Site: brandenburg
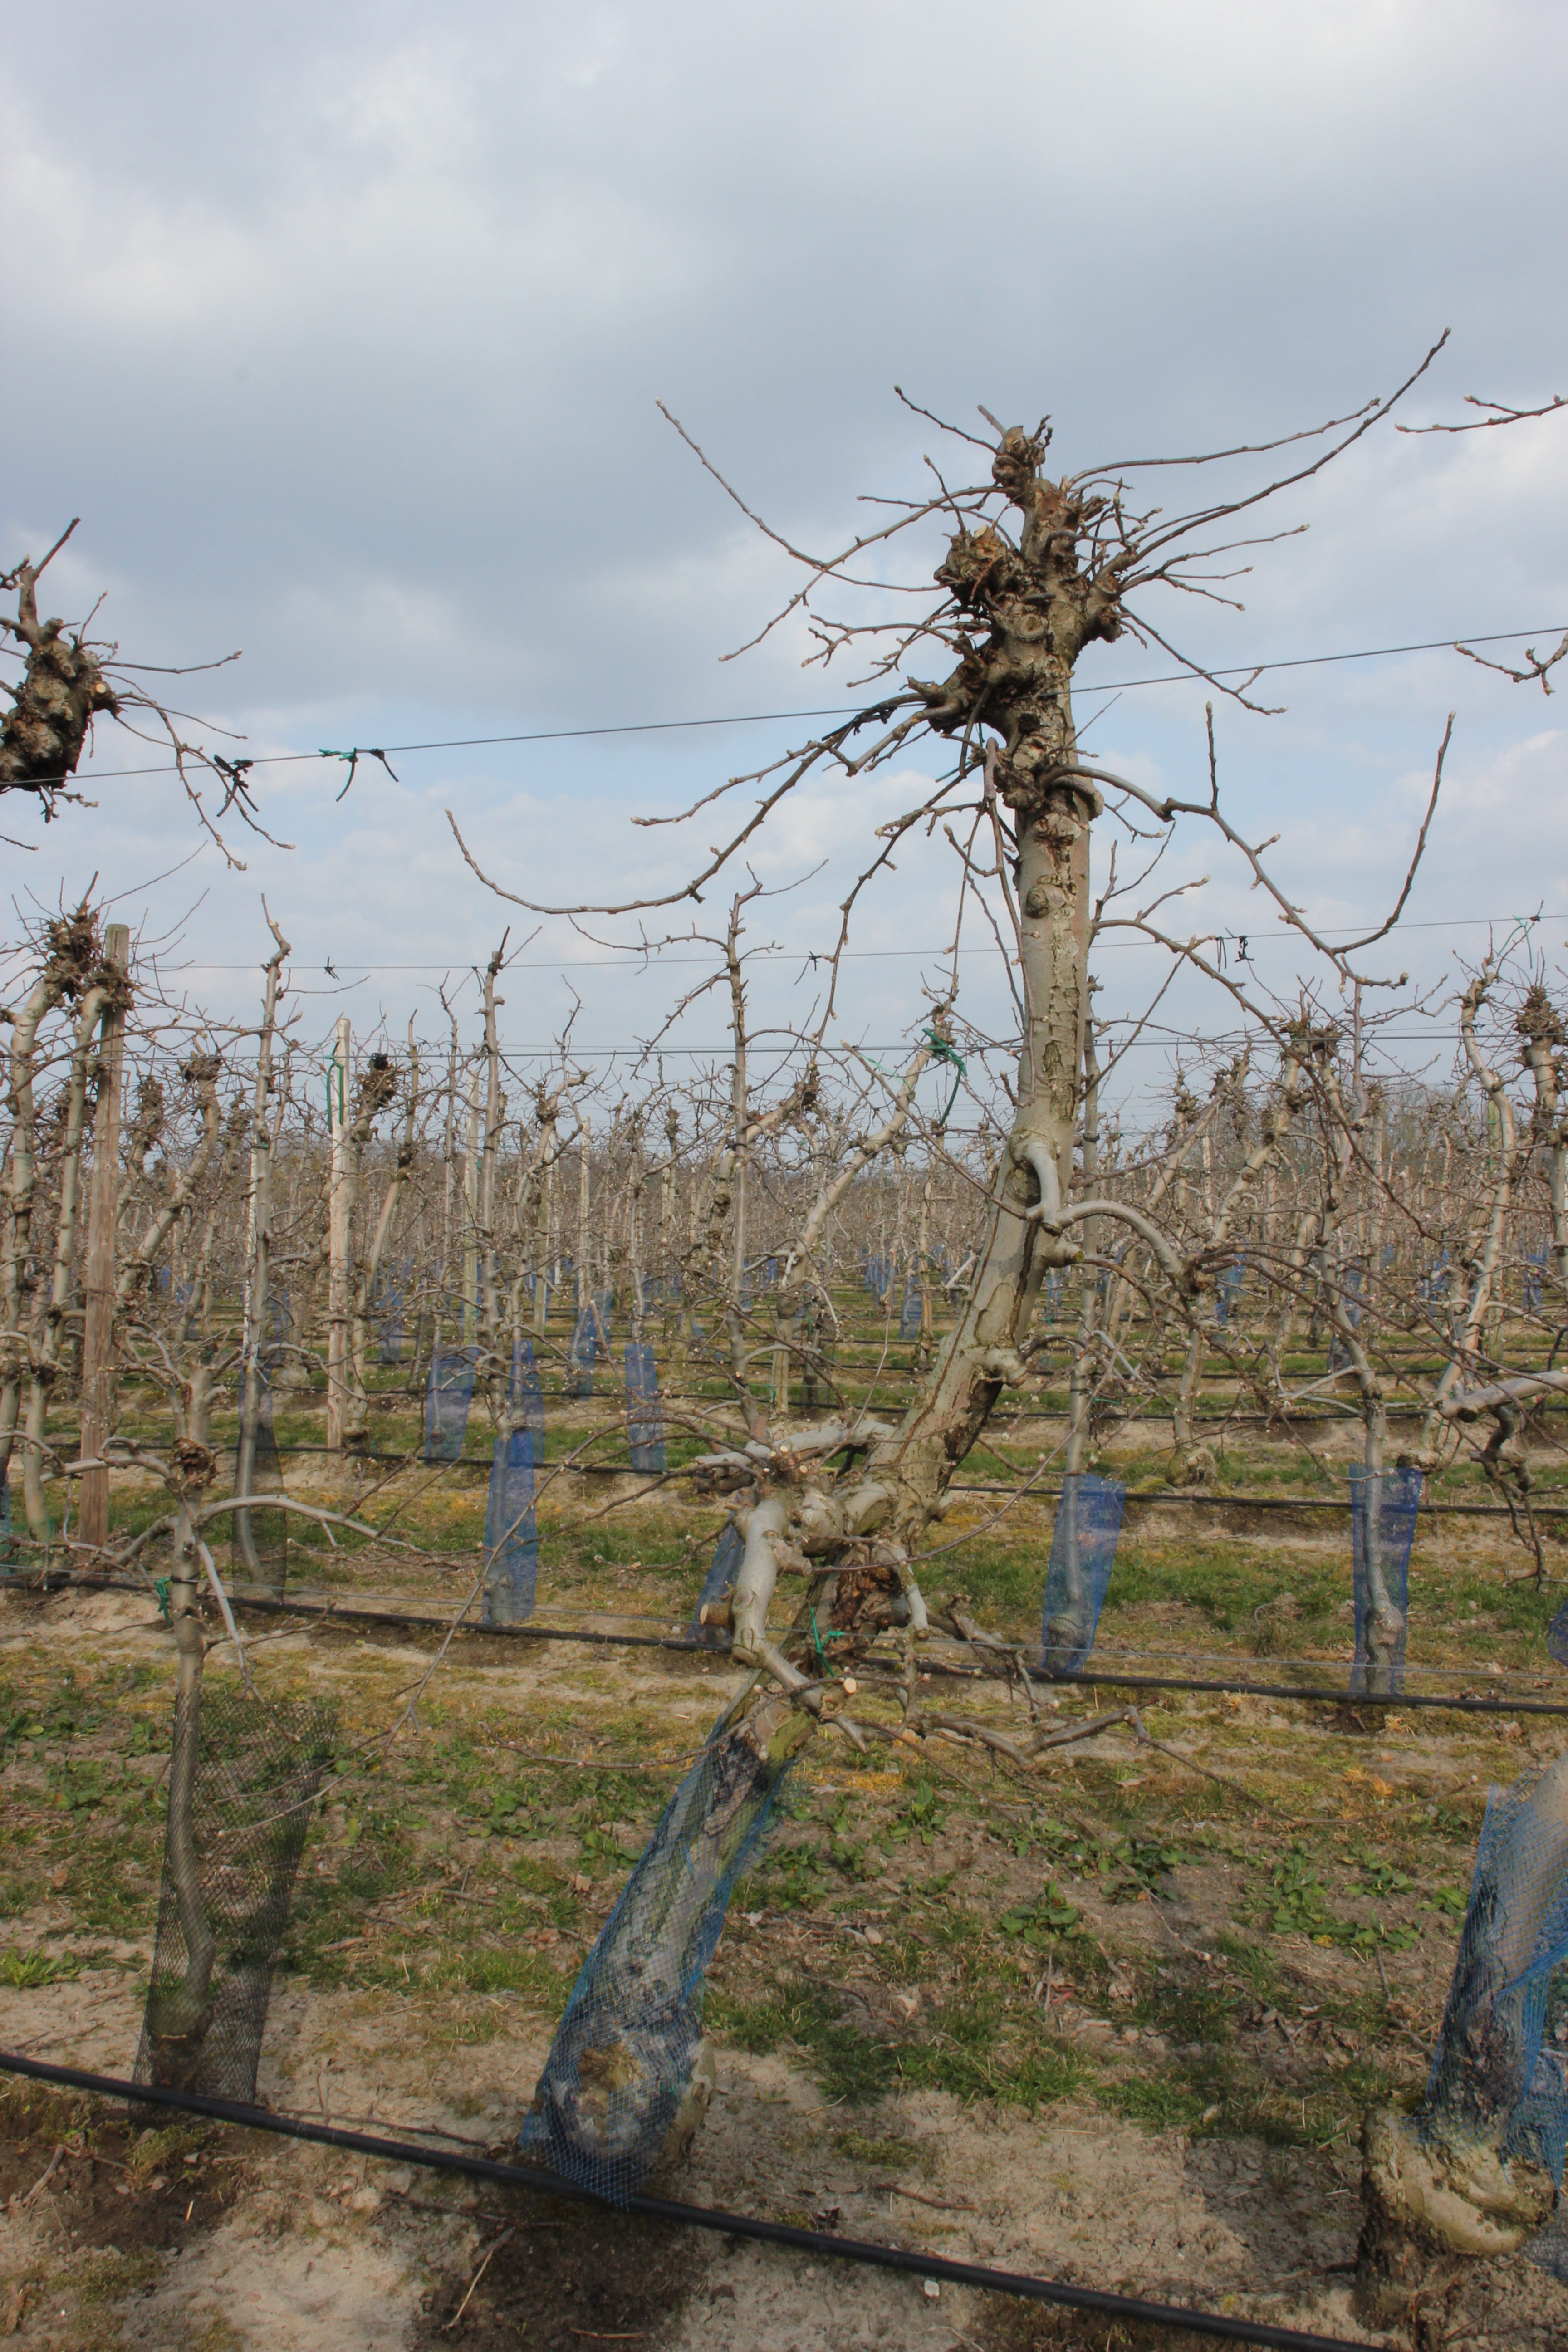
Growth stage (BBCH 03): Bud development